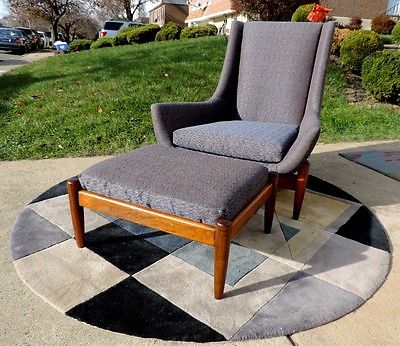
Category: chair